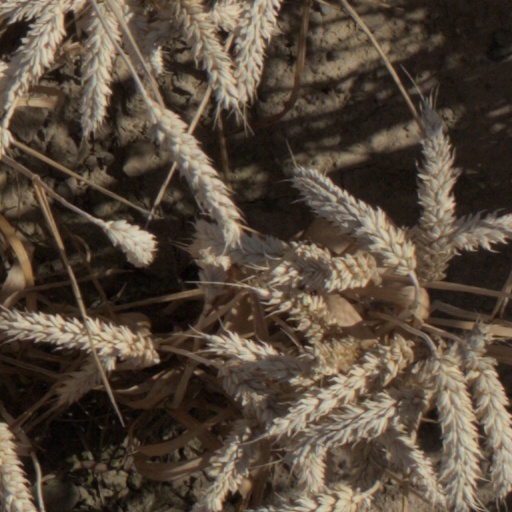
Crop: wheat